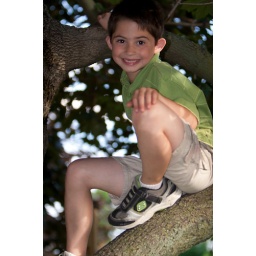
My monkey, oh I mean by boy Donnie.These are from the party at my sisters house after her wedding.